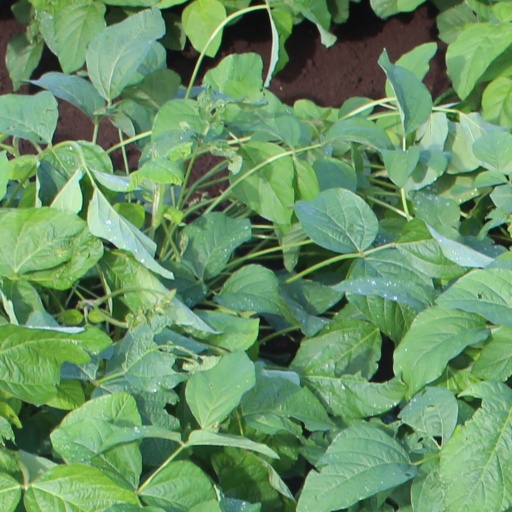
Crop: soybean